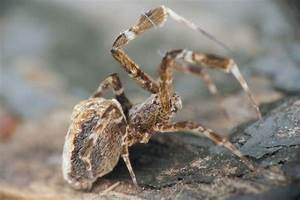
Label: ragno